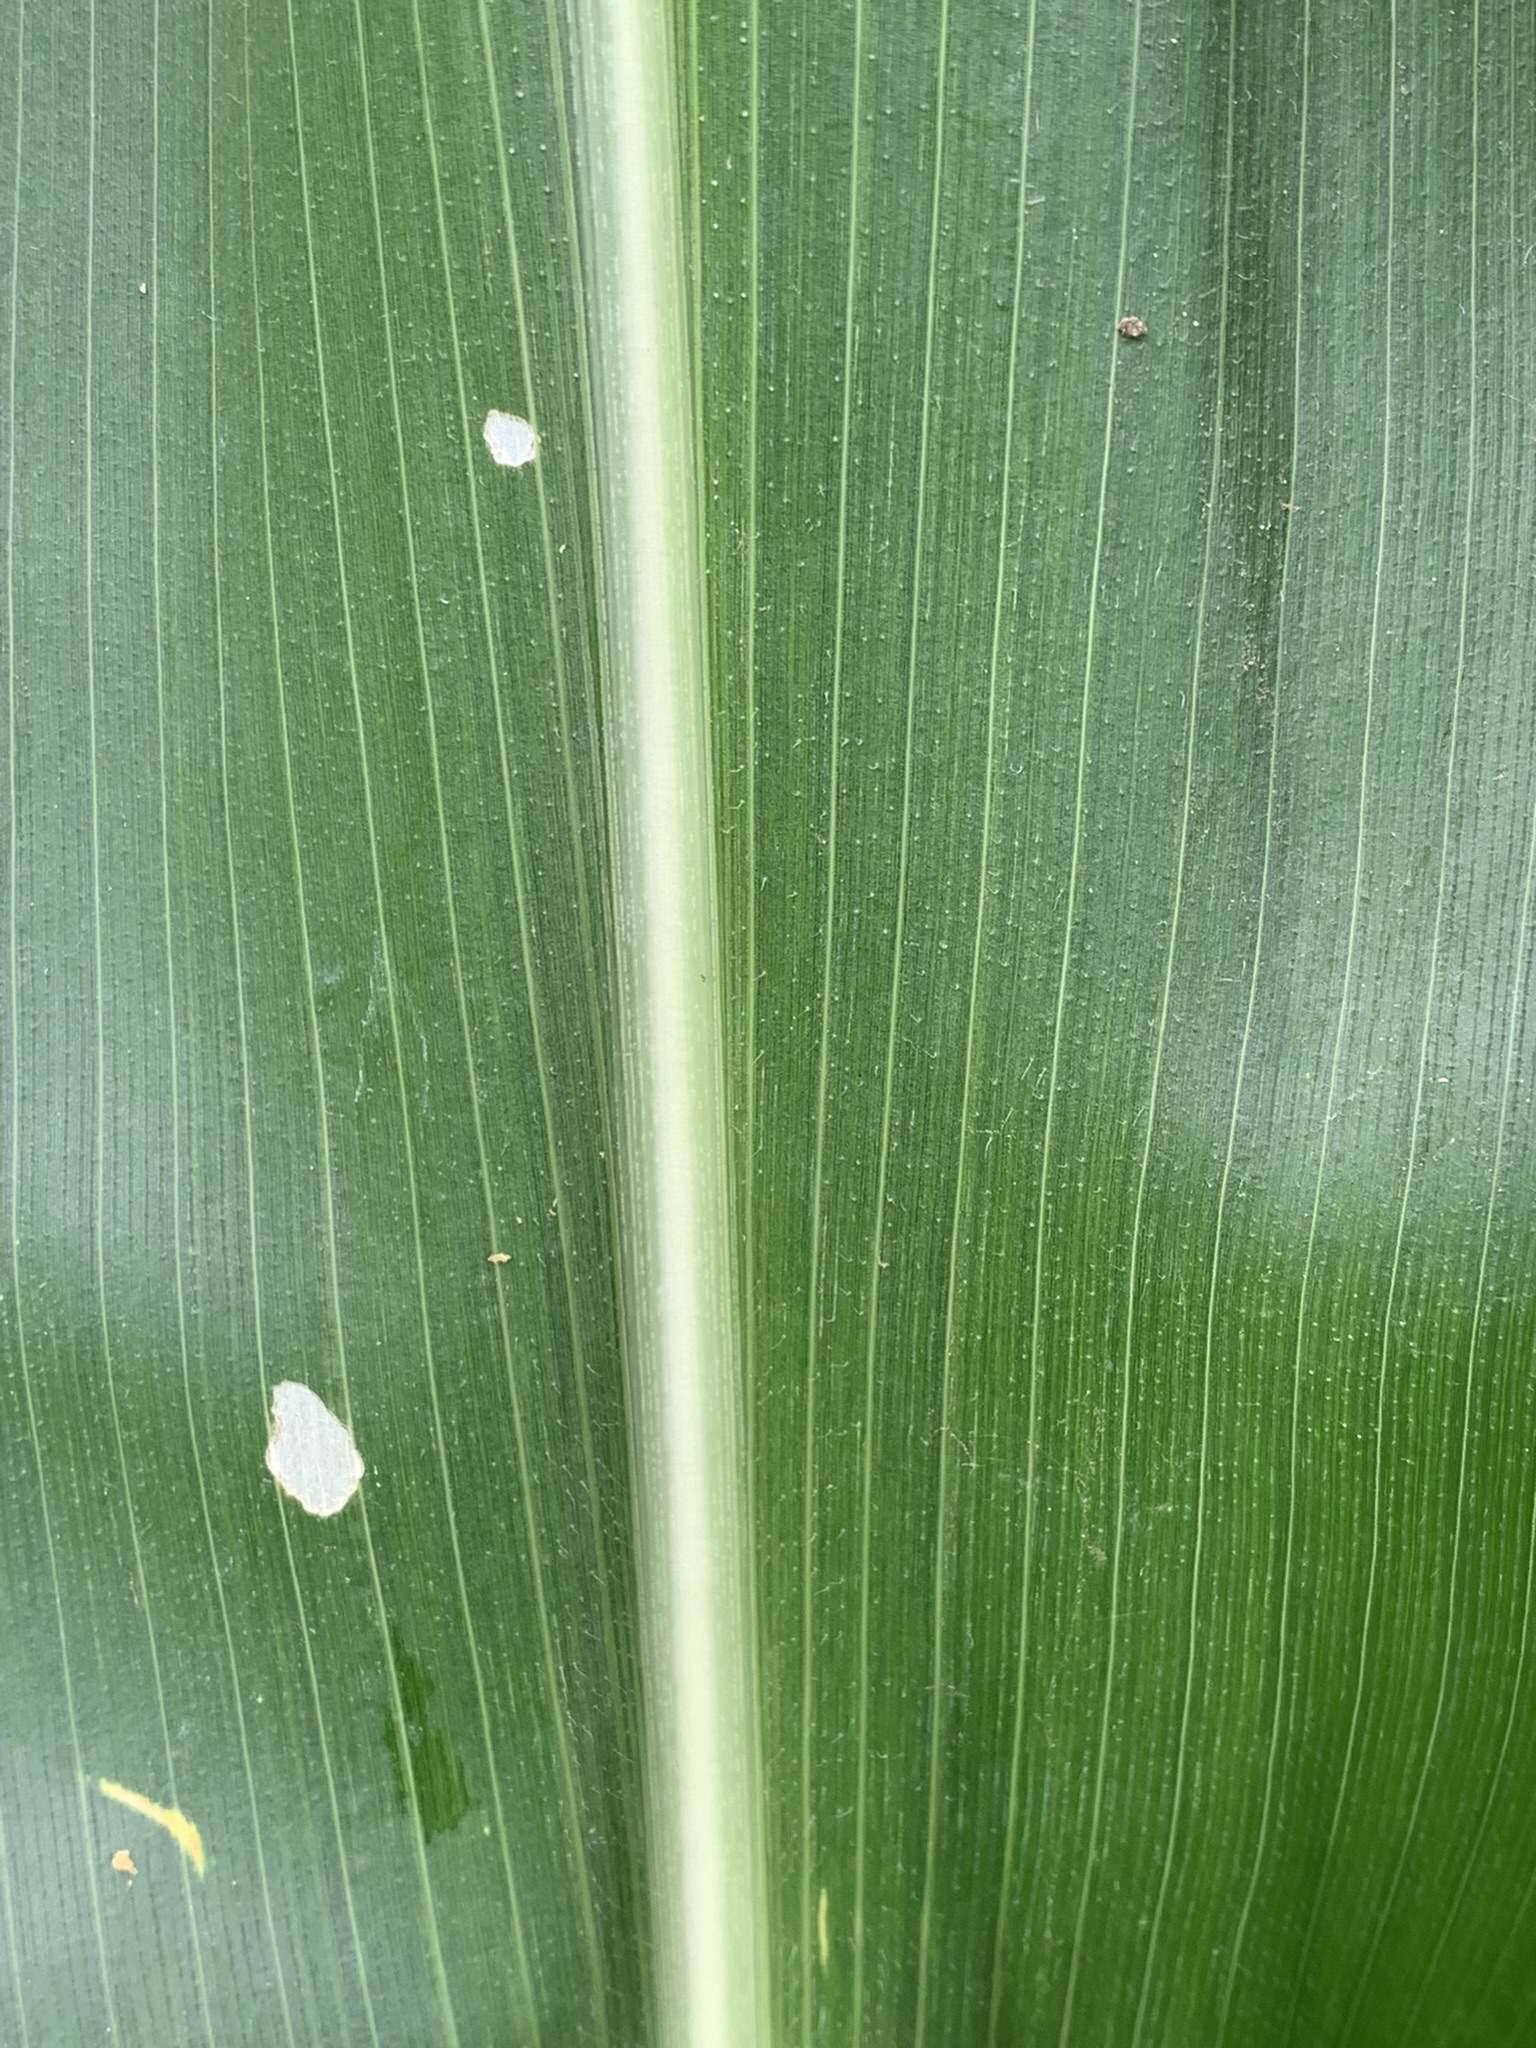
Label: Healthy